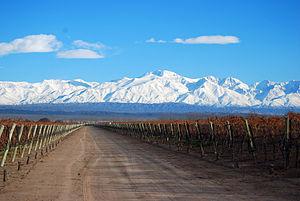
La province de Mendoza est une province de l'Argentine située à l'ouest du pays. Elle est limitrophe de la province de San Juan au nord, de San Luis à l'est, de La Pampa et Neuquén au sud et du Chili à l'ouest. Elle est typiquement une province andine. Avec les provinces de San Juan et de San Luis, la province de Mendoza fait partie de la région de Cuyo.